Ulmus americana

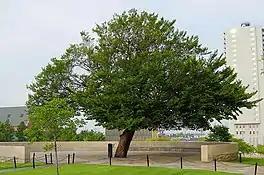
The Survivor Tree at the Oklahoma City National Memorial (2004)

Another notable American elm, named Herbie, was the tallest American elm in New England until it was cut down on January 19, 2010, after it succumbed to DED. Herbie was tall at its peak and had a circumference of , or a diameter of approximately . The tree stood in Yarmouth, Maine, where it was cared for by the town's tree warden, Frank Knight.